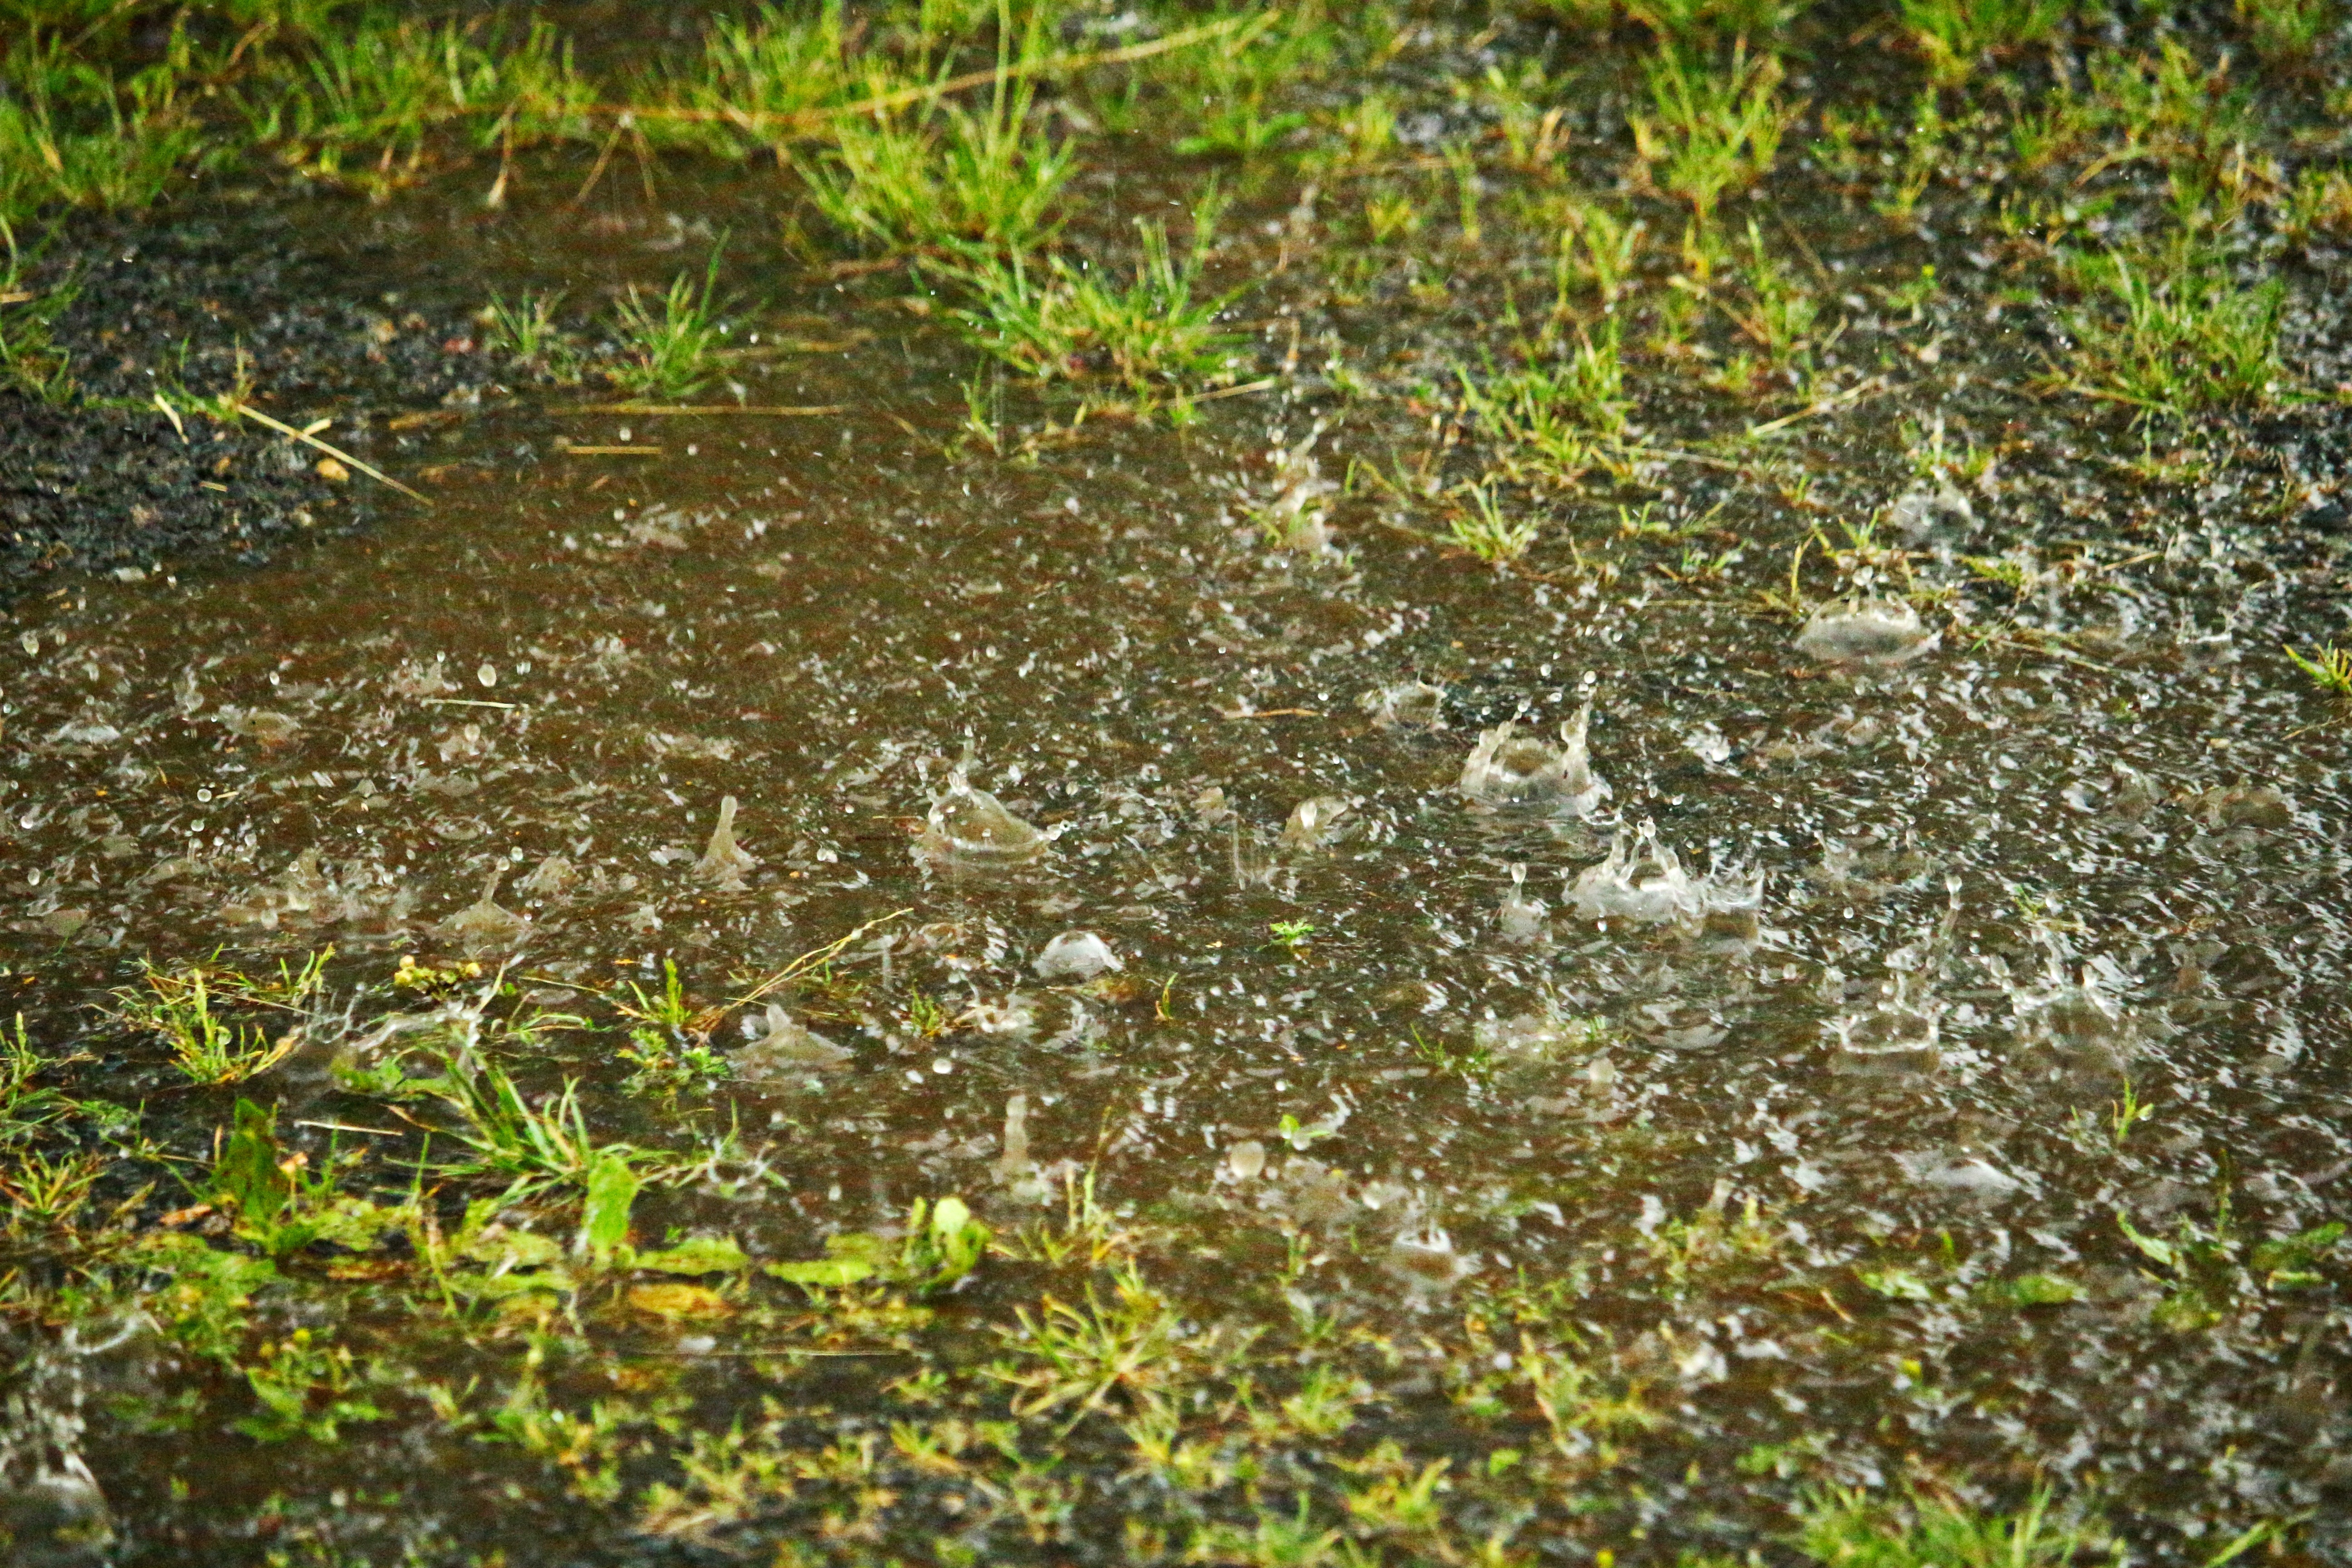
water, forest, grass, plant, lawn, sunlight, rain, leaf, flower, raindrop, pool, pond, wildlife, stream, green, jungle, puddle, autumn, weather, storm, soil, botany, garden, flora, fauna, drip, vegetation, shrub, wetland, raining, woodland, habitat, natural environment, grass family